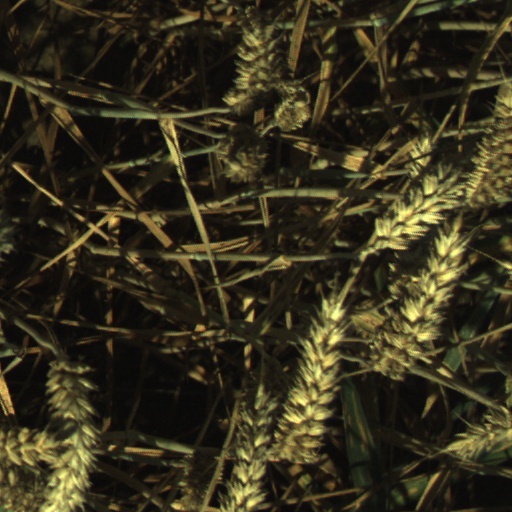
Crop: wheat